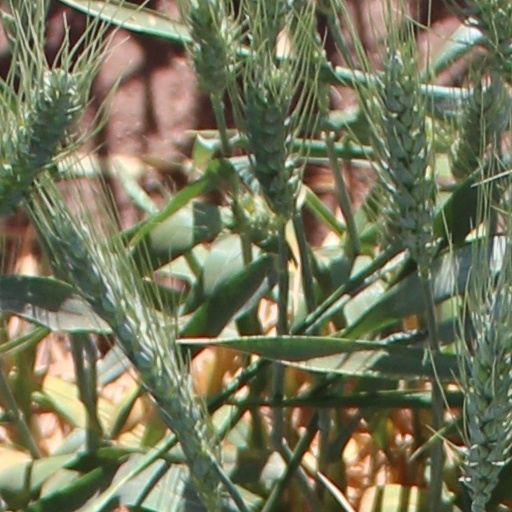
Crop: wheat